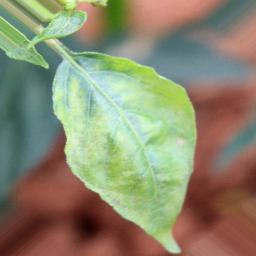
Label: nutritional